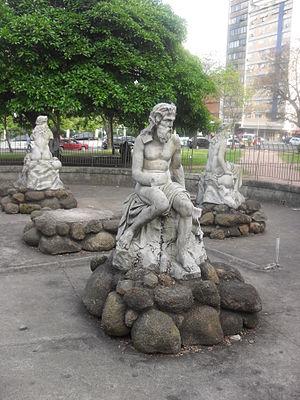
Le rio Gravataí est un cours d'eau brésilien de l'État du Rio Grande do Sul, qui se jette dans le delta du Jacuí.